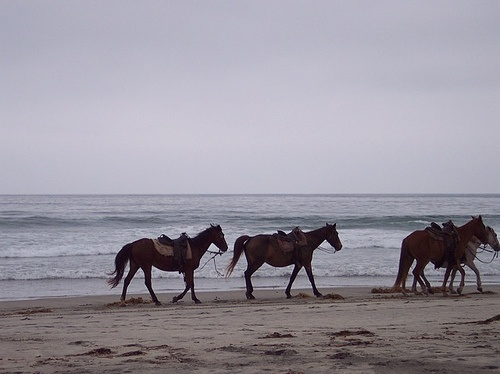
A group of horses with saddles on running down a beach.
A group of brown horses walking on top of a sandy beach.
four horses walking on a beach next to the water
A couple of horses traveling down a sandy shoreline.
Several horses walking down the sand on the beach.